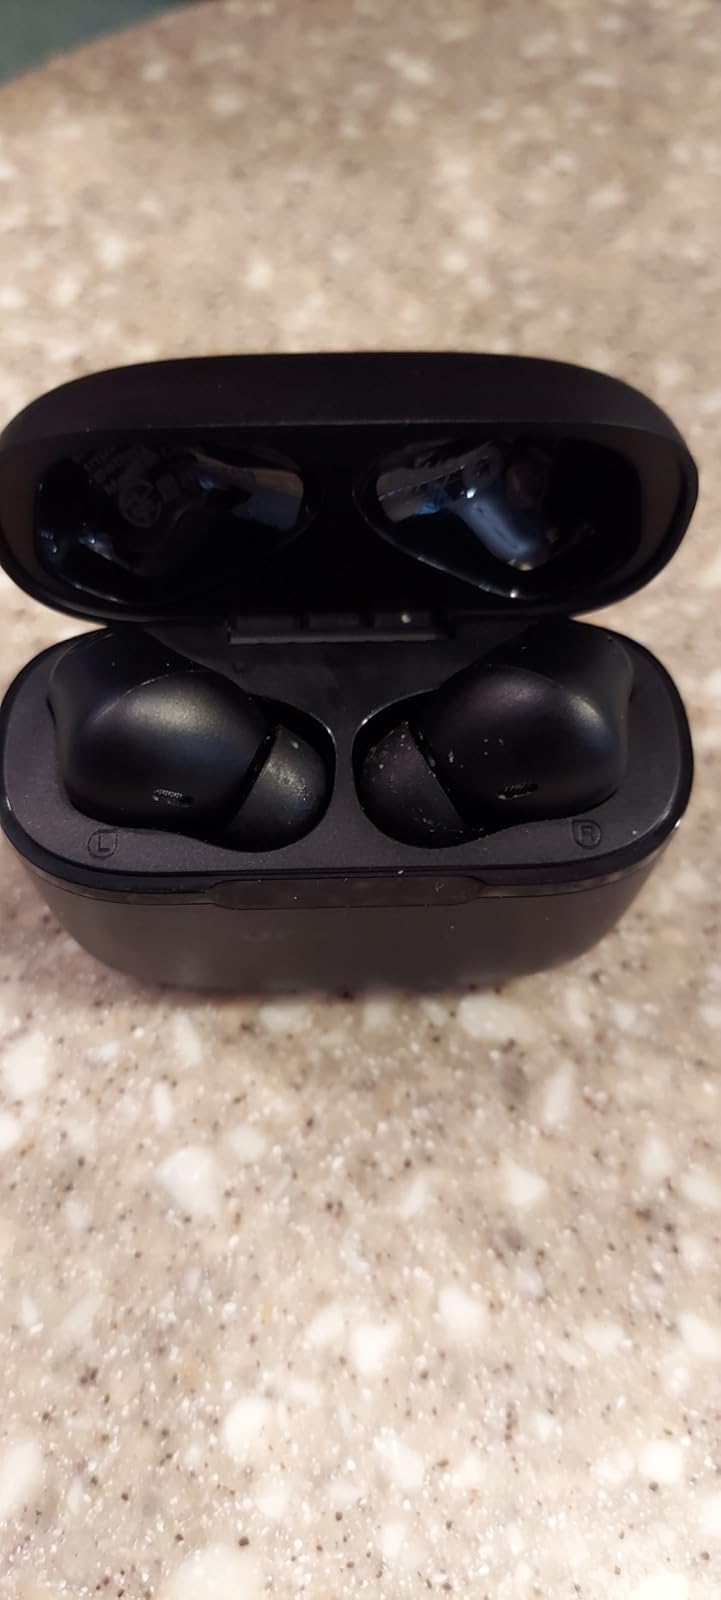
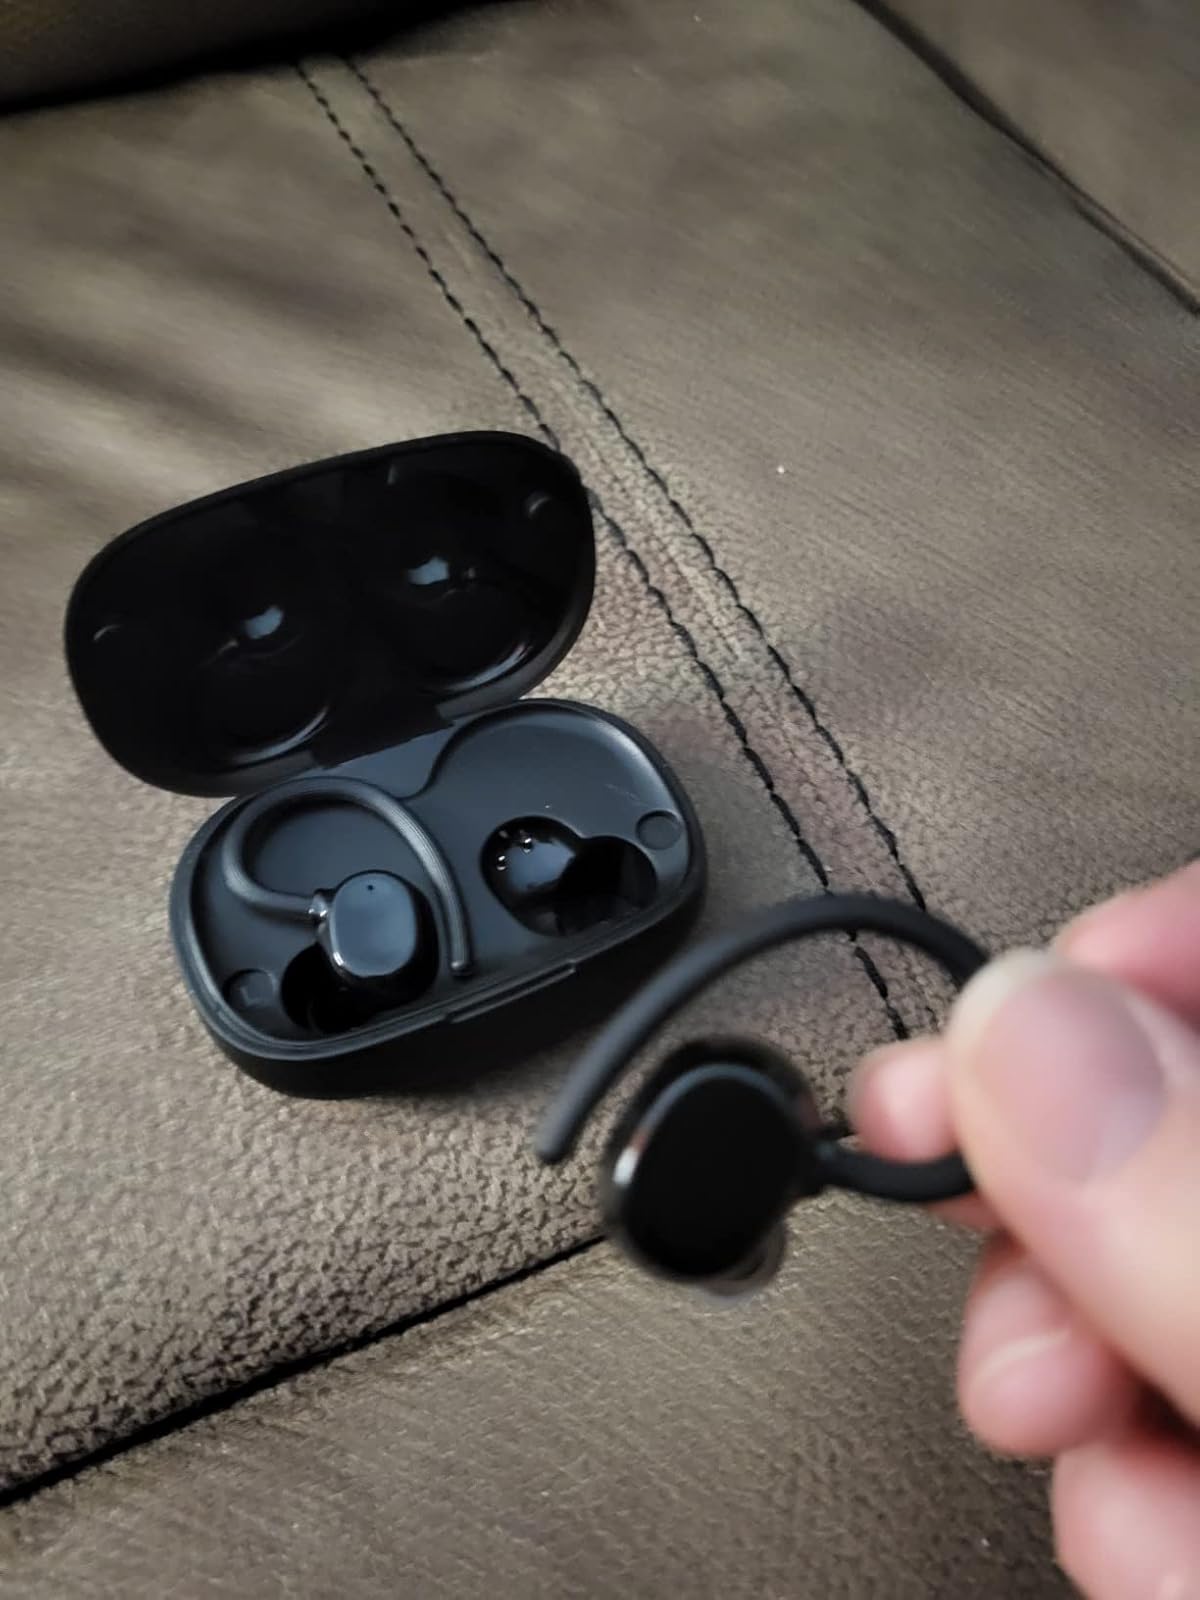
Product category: earbuds
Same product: no